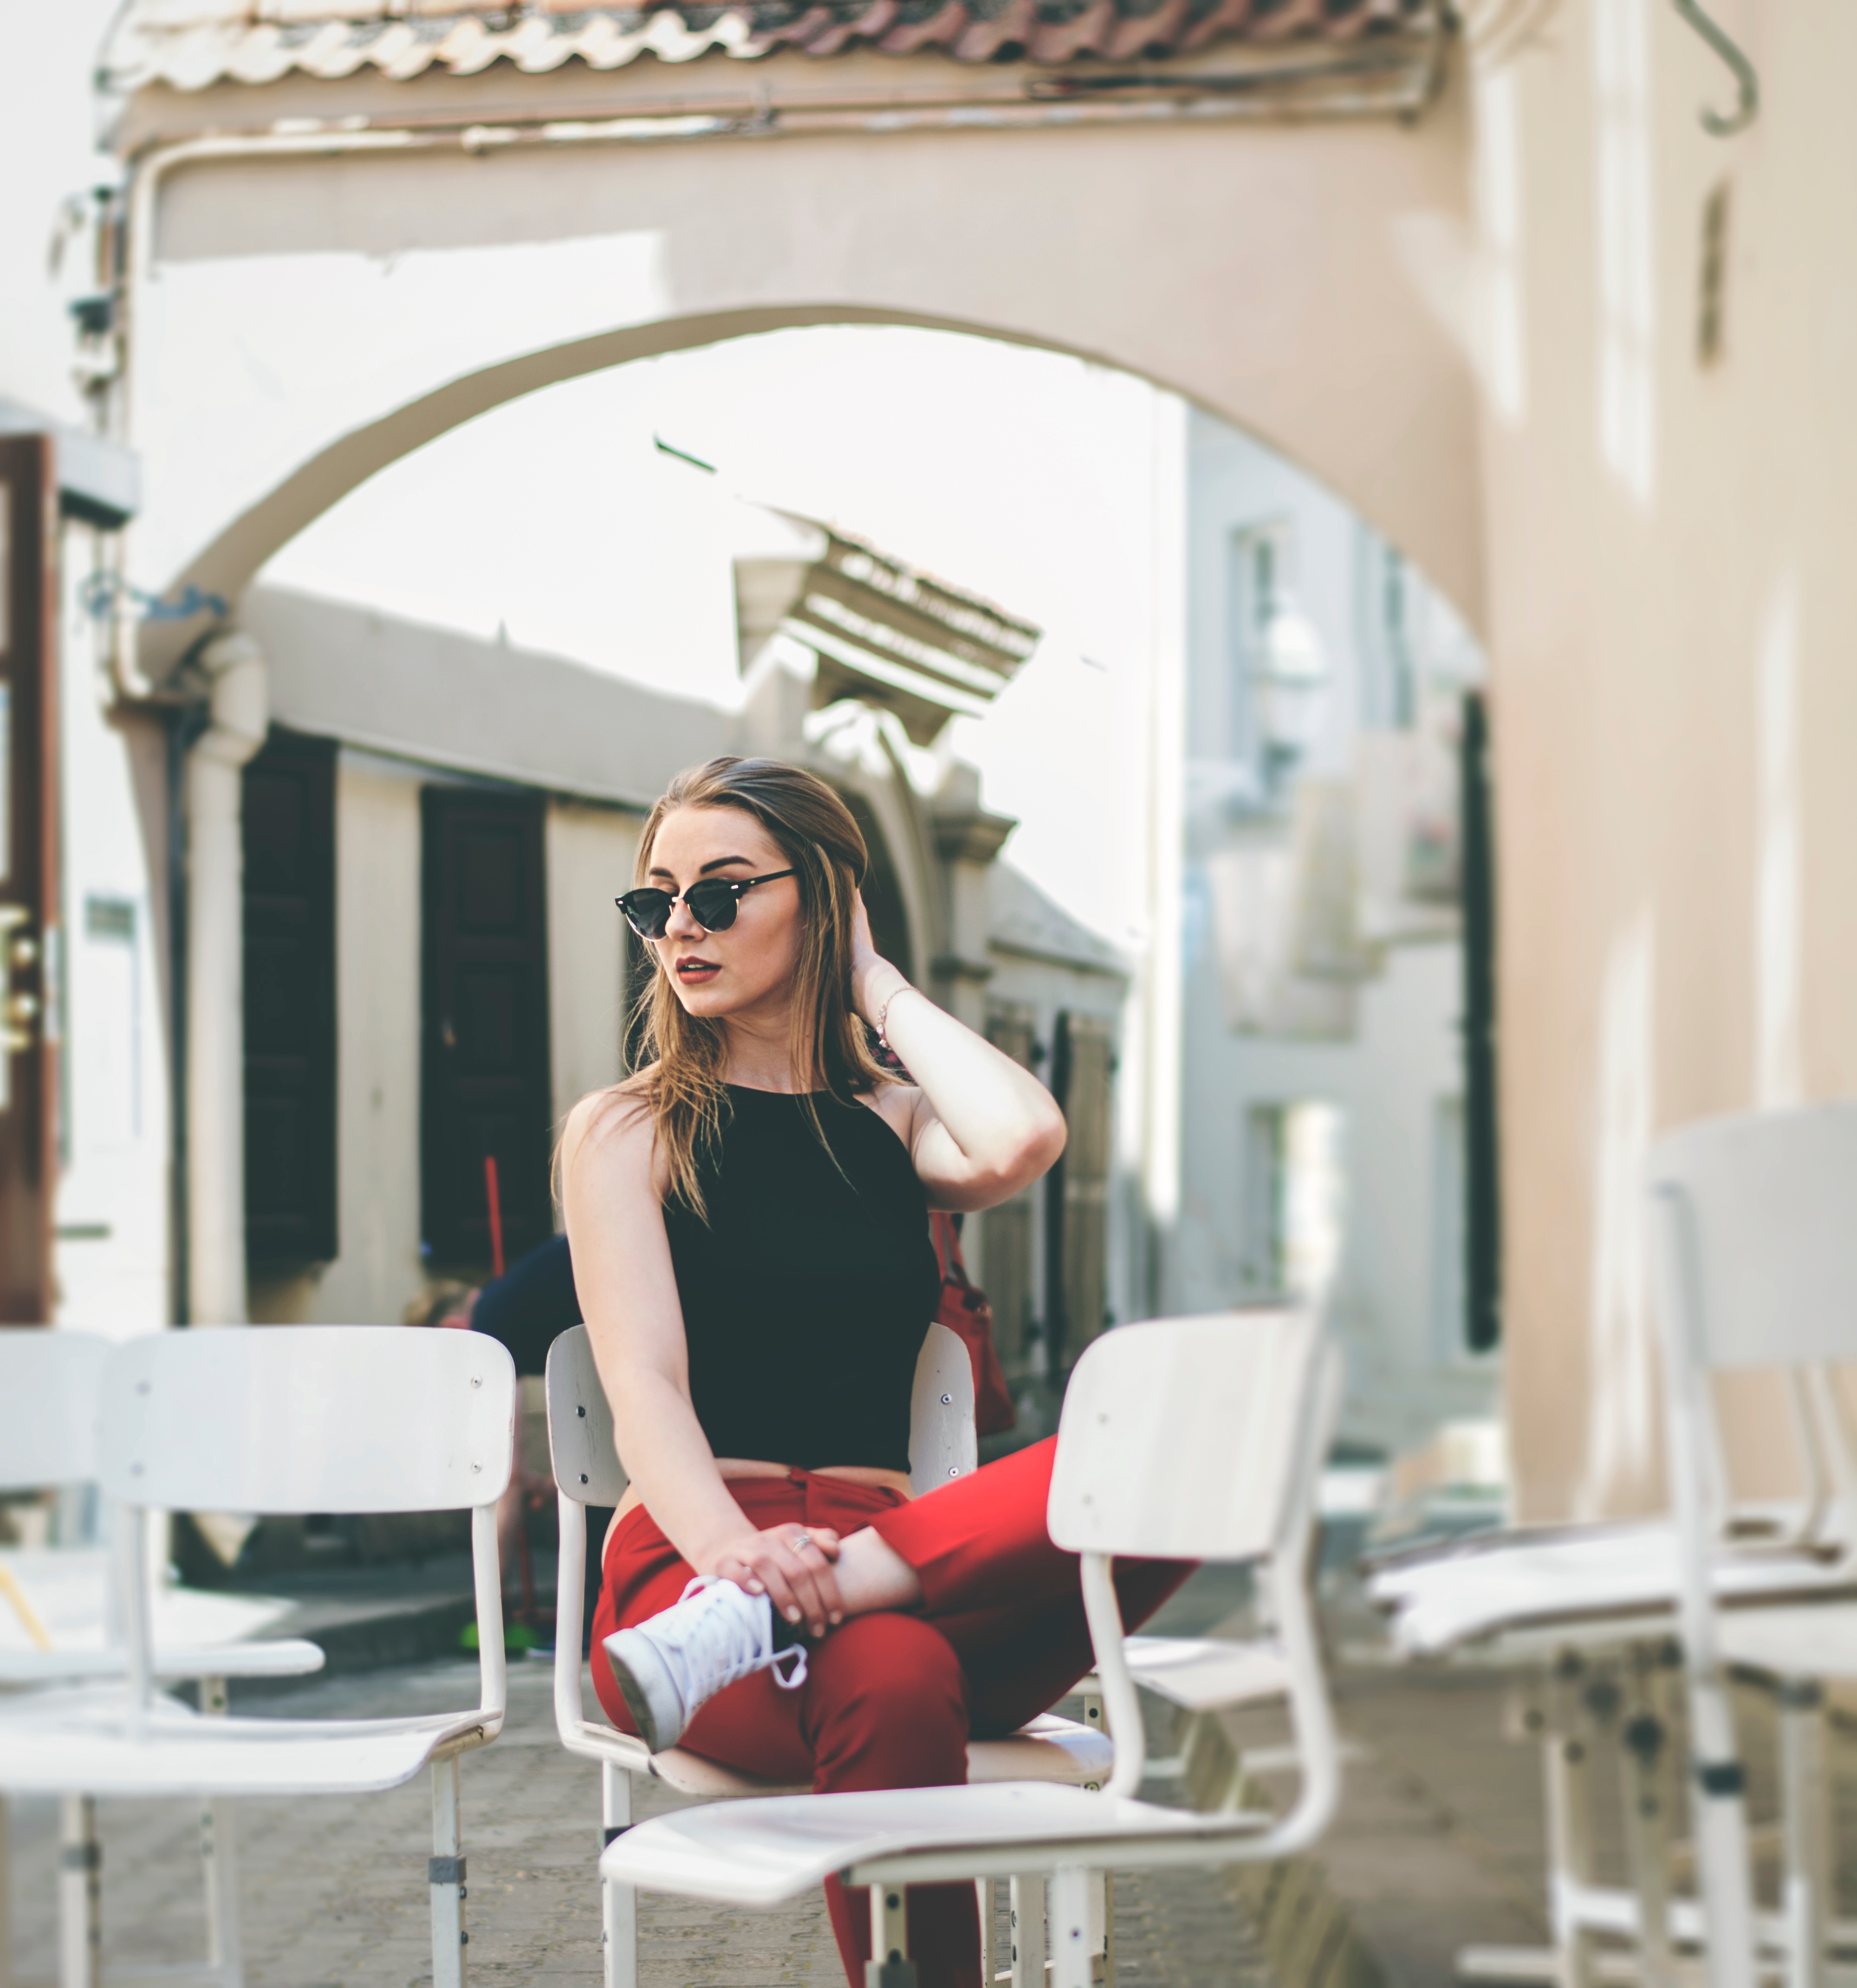
sitting